Watchet

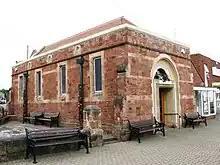
Rectangular church like building in red brick with contrasting natural light stone features, high windows and high arched entrance against a light sky

Watchet developed as a town thanks to its closeness to the minerals within the Brendon Hills, and its access to the River Severn for onward shipping. Aside from local ships plying trade across the river, from 1564 onwards the port was used for import of salt and wine from France.